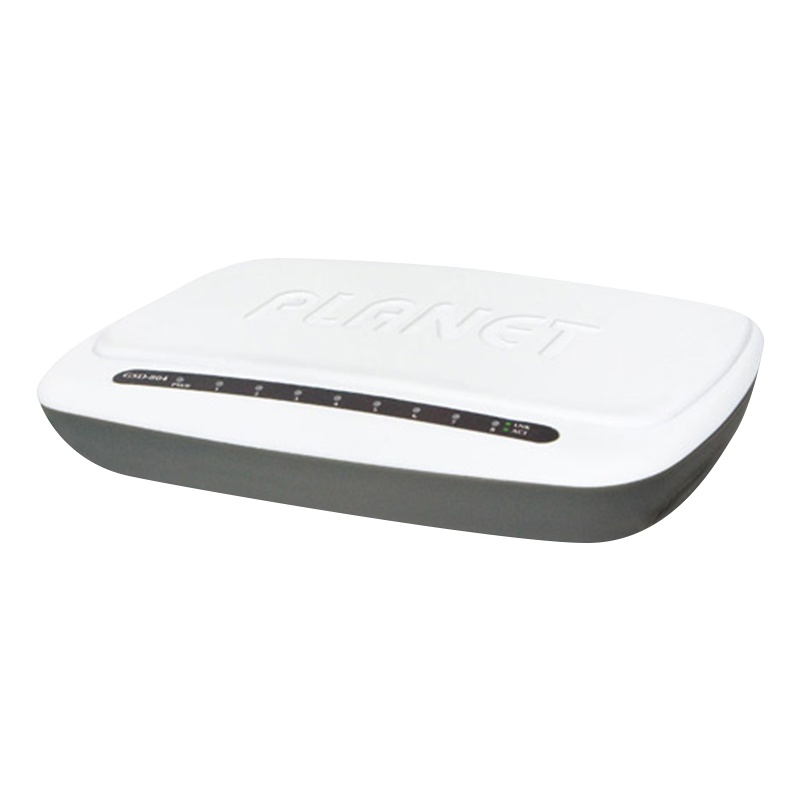
PLANET™ 10/100/1000Mbps Switch (8 Ports) [GSD-804]
Switch PLANET™ 10/100/1000Mbps (8 Puertos) PLANET™ 10/100/1000Mbps Switch (8 Ports) Switch de escritorio Ethernet / SOHO. Switch Ethernet Gigabit 8 puertos 10/100/1000Mbps (Alimentación externa) - Carcasa de plástico. IPv6 / 802.1Q VLAN / Q-in-Q / MSTP / IGMP Snooping / ACL / RADIUS / TACACS+ / SSH / SSL / SNMPv3 SOHO / Desktop Ethernet Switch. 8-Port 10/100/1000Mbps Gigabit Ethernet Switch (External Power) - Plastic Case. IPv6 / 802.1Q VLAN / Q-in-Q / MSTP / IGMP Snooping / ACL / RADIUS / TACACS+ / SSH / SSL / SNMPv3
Brand: PLANET
Category: Electronics > Networking